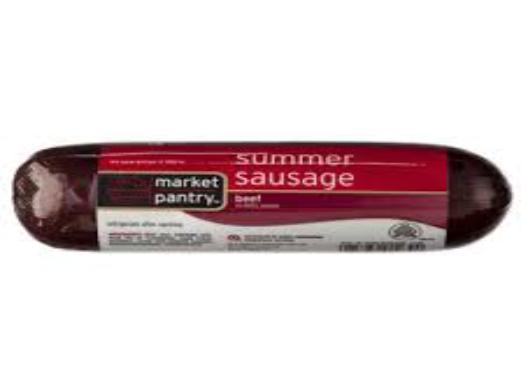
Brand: Market Pantry
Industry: Food